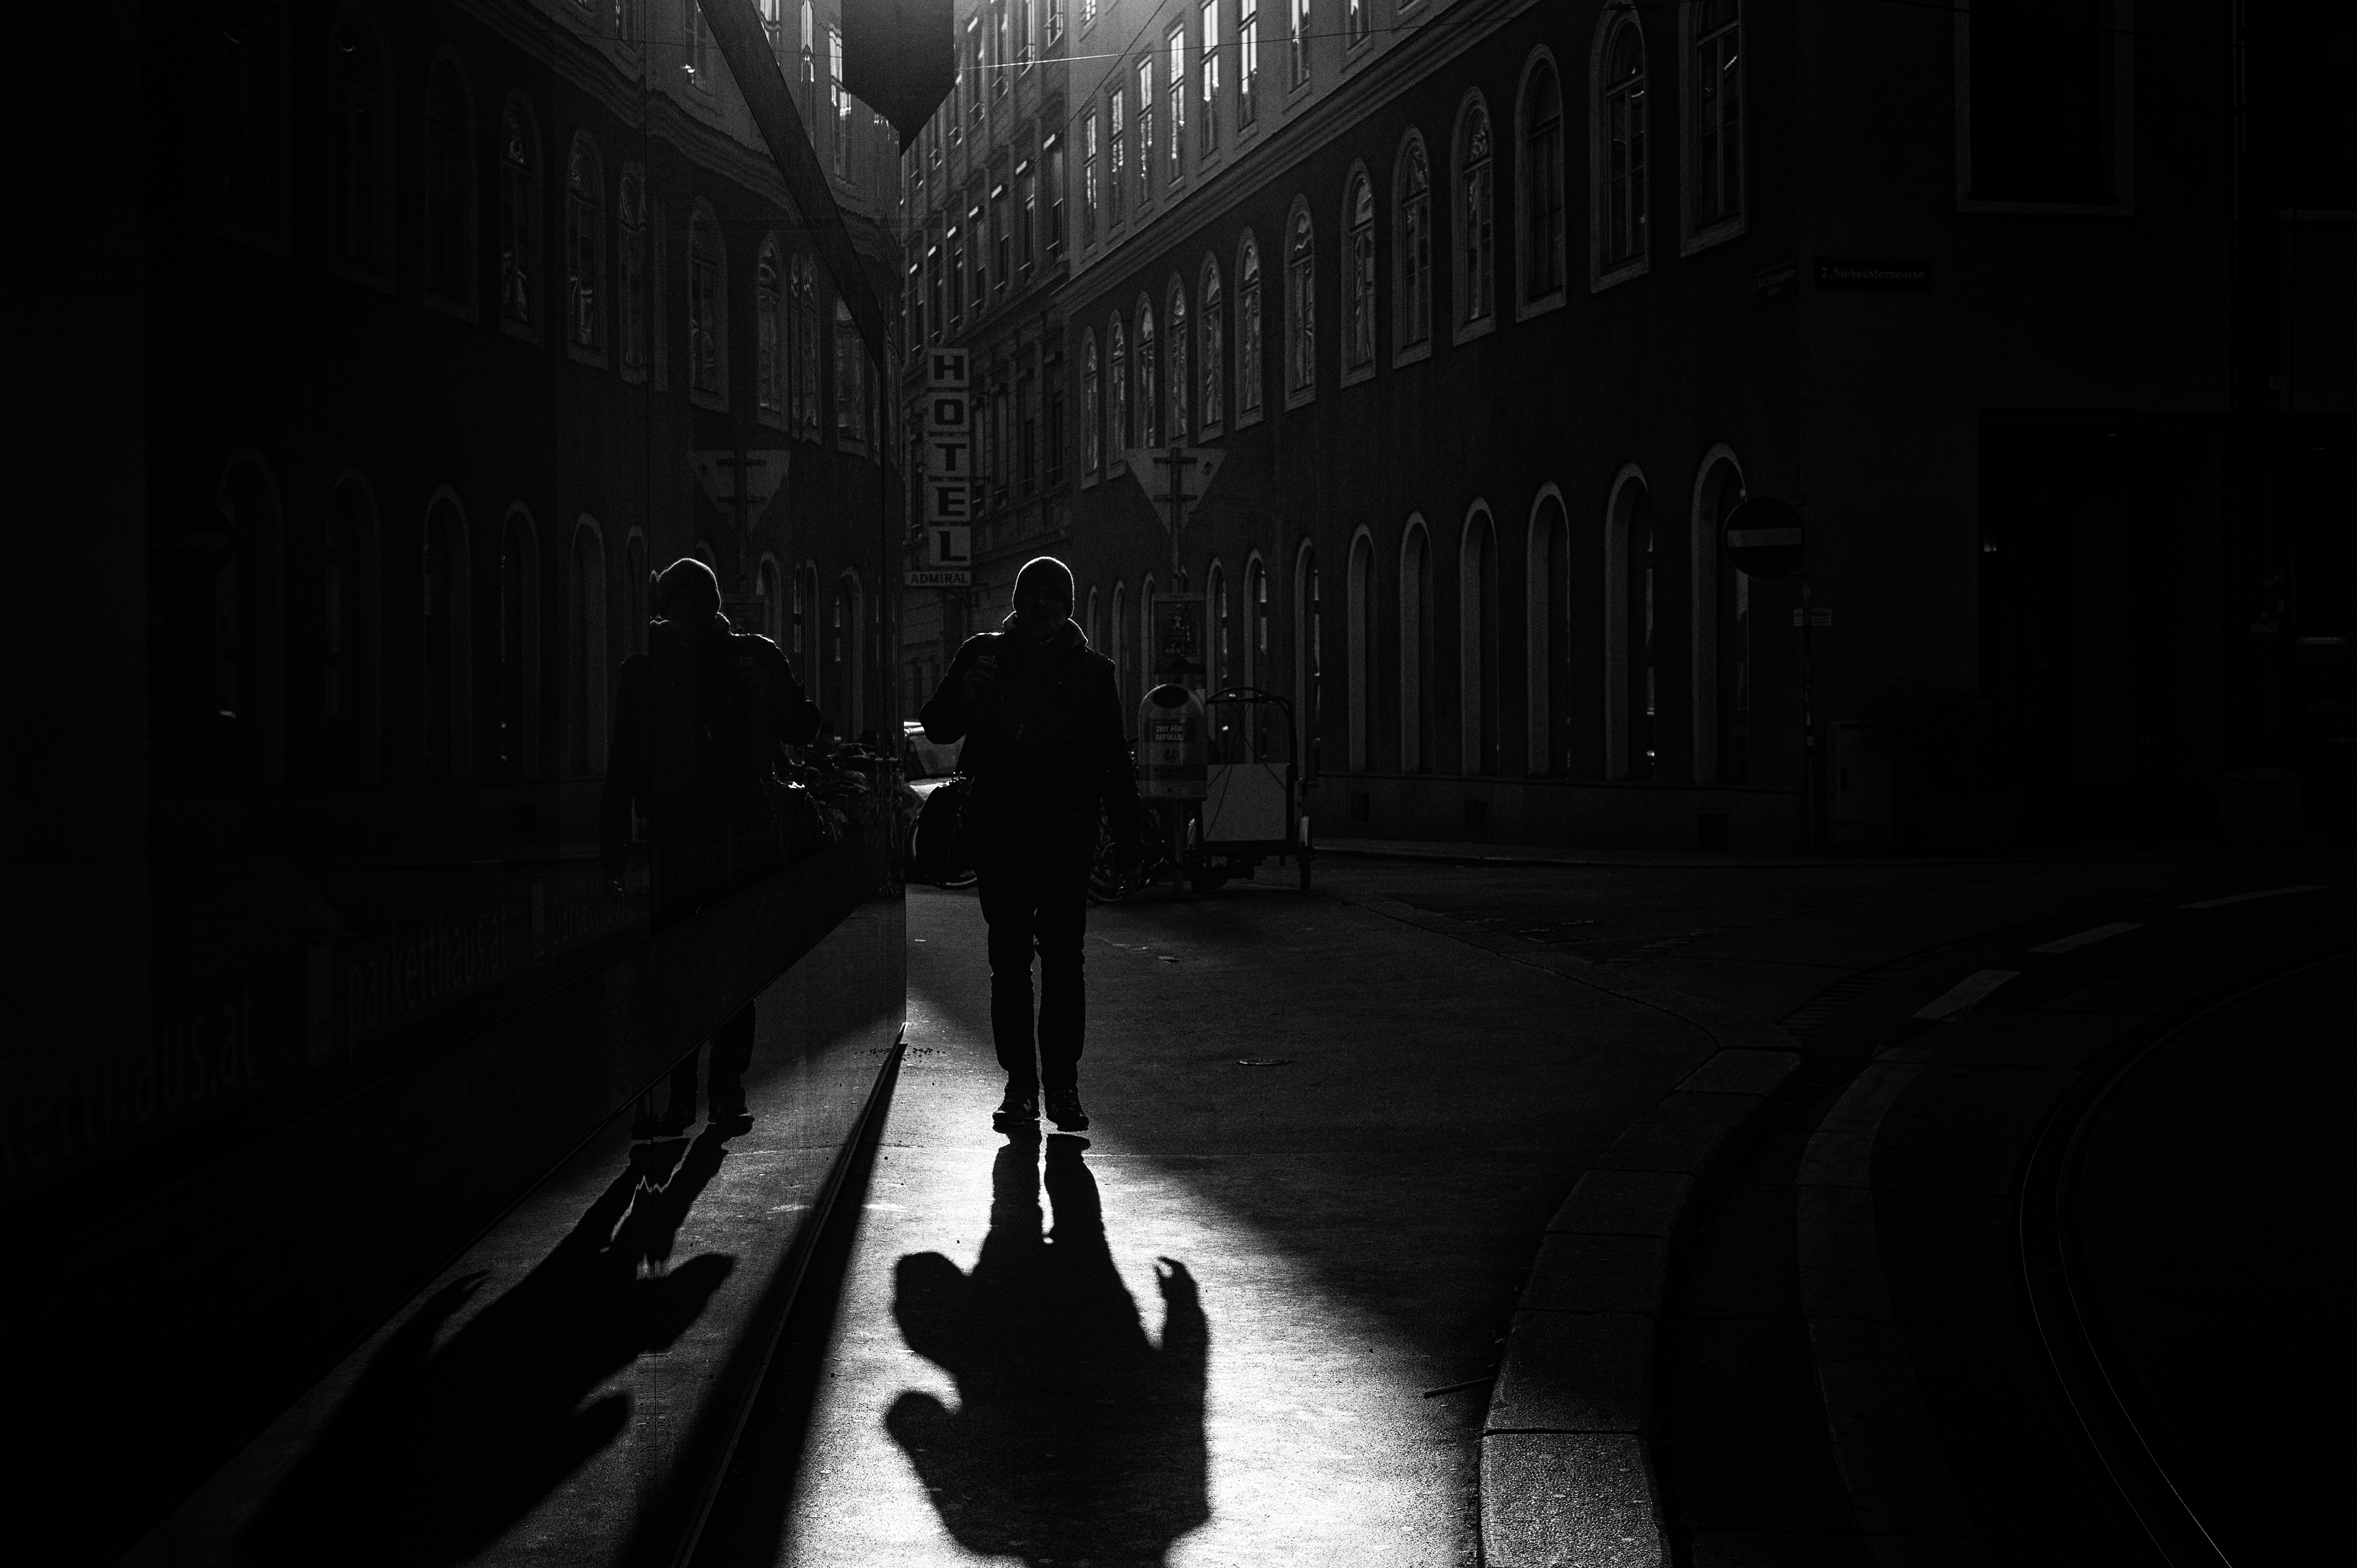
silhouette, light, black and white, people, white, street, night, camera, photography, portrait, lens, shadow, darkness, black, monochrome, austria, streetphotography, bw, blackandwhite, candid, 50mm, infrastructure, snapshot, prime, scene, backlit, shape, leica, menschen, monochrom, andreas, sep, schalk, schalkandreas, monochrome photography, film noir